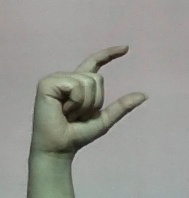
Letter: dal